Key Bridge (Washington, D.C.)

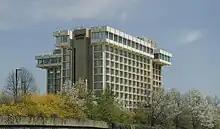
The former Key Bridge Marriott in Rosslyn (pictured here in 2009) was the company's oldest hotel, and a minor location in the Watergate scandal.

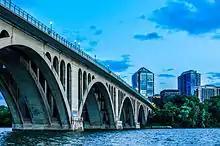
View of Francis Scott Key Bridge seen from across the Potomac River in Georgetoown in July 2014

Key Bridge spans the Potomac River, connecting the Georgetown neighborhood in the District of Columbia with the neighborhood of Rosslyn in Arlington County, Virginia. Key Bridge is Washington's oldest existing road bridge across the Potomac River.